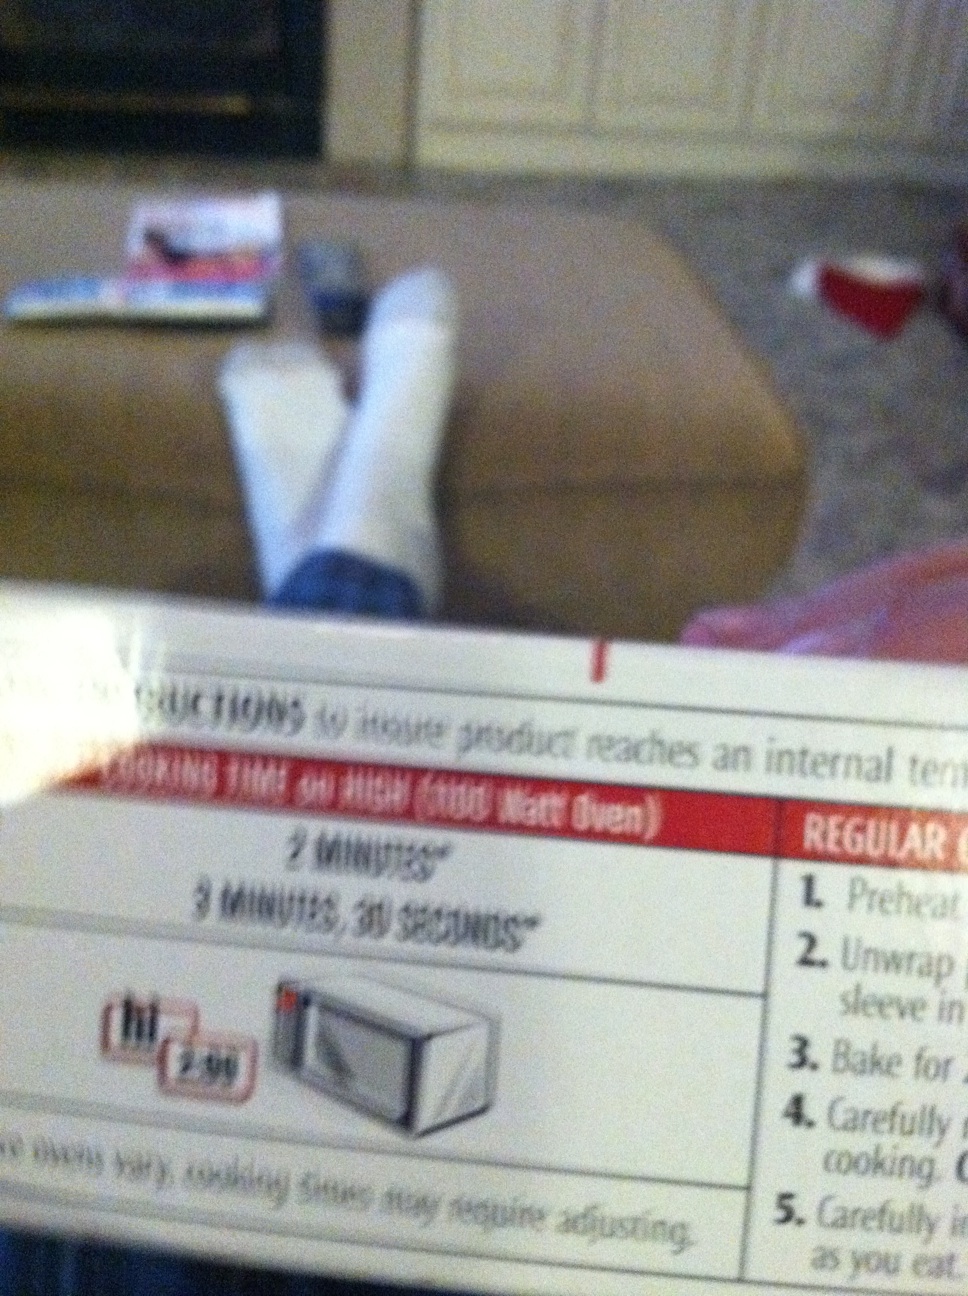Question: What would help me fetch that?
Answer: unanswerable